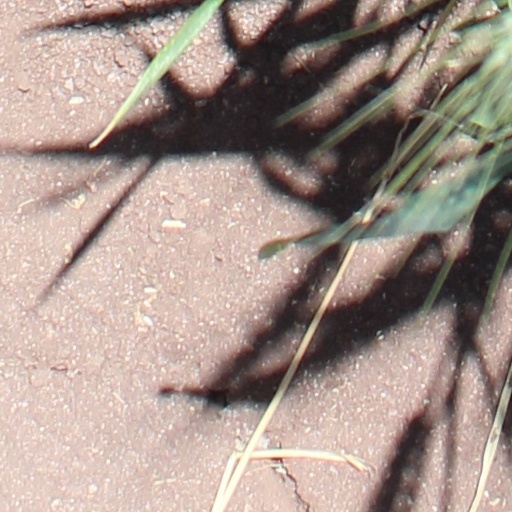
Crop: wheat